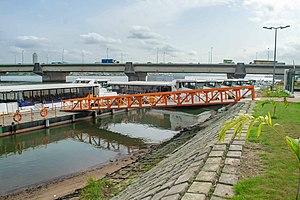
le ponton d'un quai de gare lagunaire et le pont Charles-de-Gaulle, Abidjan, Treicheville This is an image with the theme ""Africa on the Move or Transport"" from: Ivory Coast"
Treichville est une commune d'Abidjan, en Côte d'Ivoire. Elle est située sur l’île de Petit Bassam, avec Marcory et Koumassi. Elle est réputée pour être l'un des quartiers les plus animés de la ville, surtout la nuit, notamment autour du carrefour France-Amérique. Les rues ne portent pas de nom mais elles sont numérotées de 1 à 25. Dans ce quartier se trouve la gare de la RAN, aujourd'hui Sitarail.